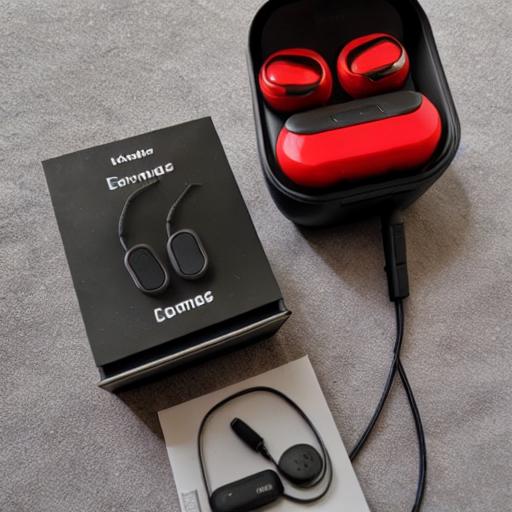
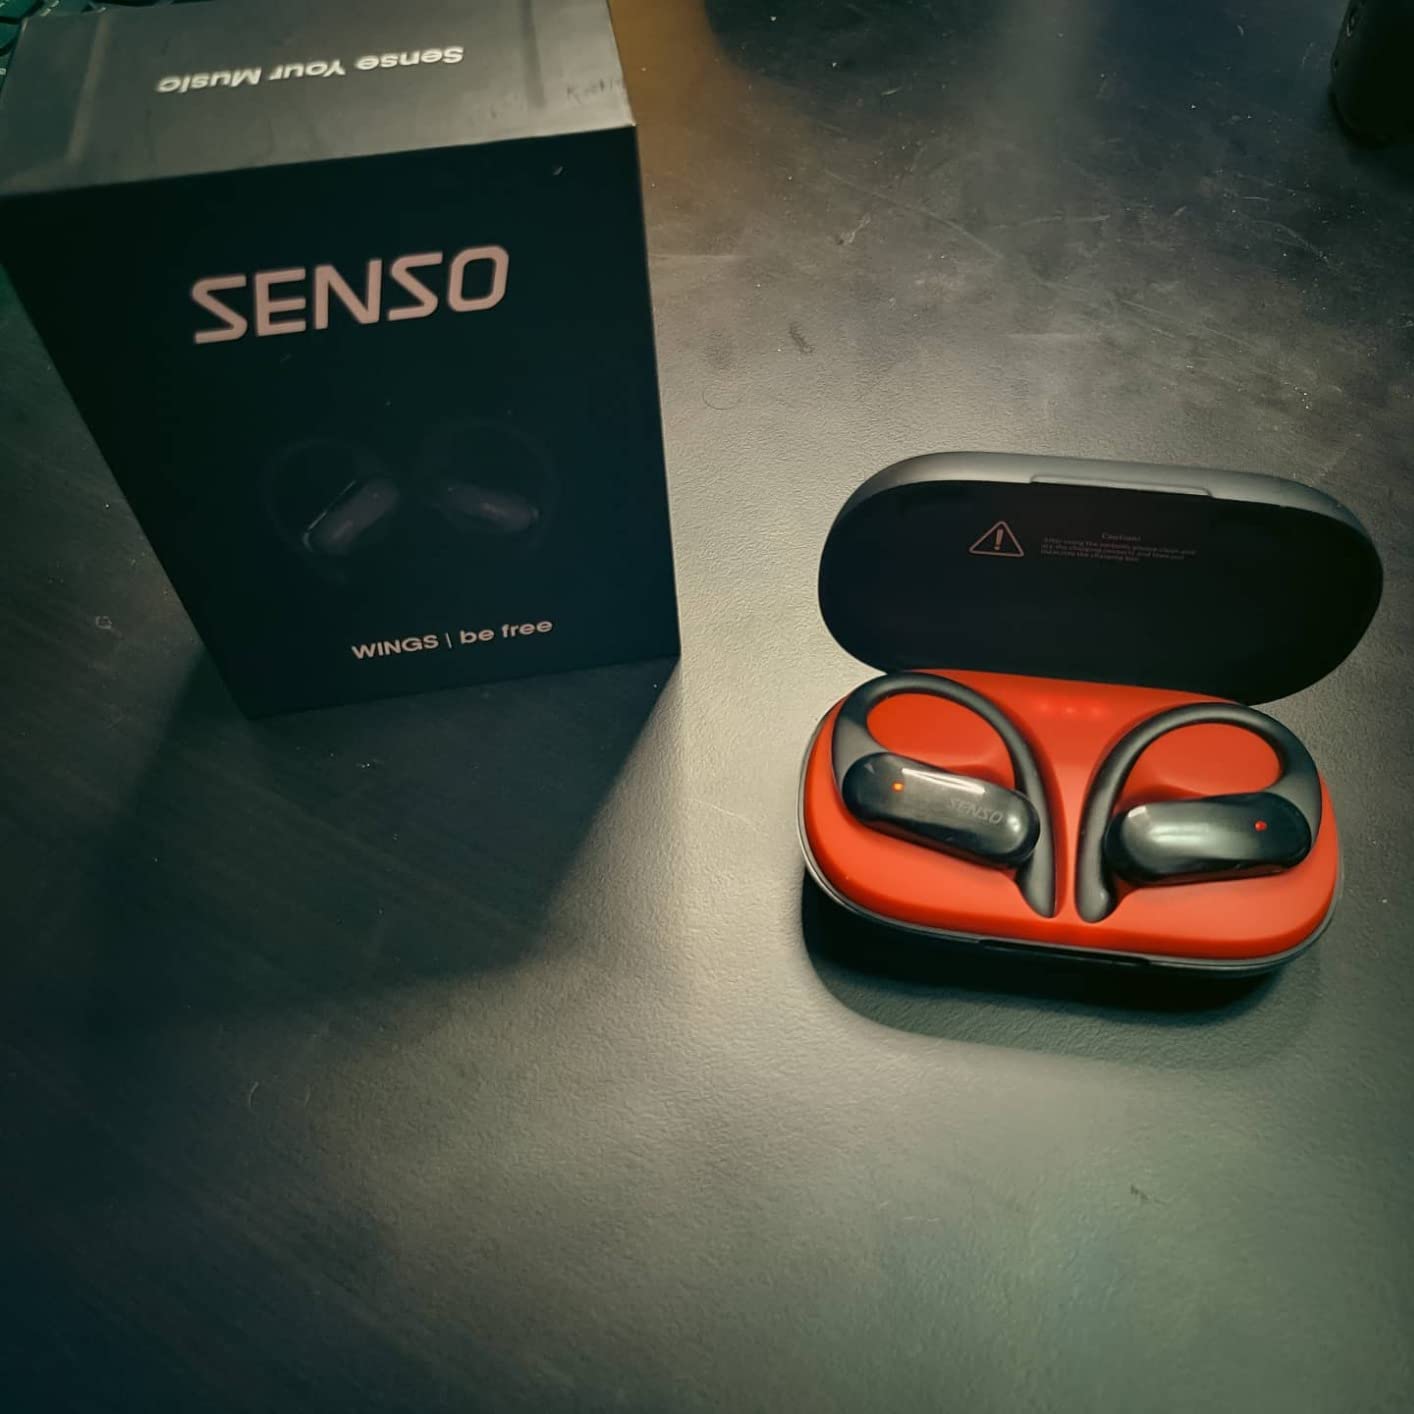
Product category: earbuds
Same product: no